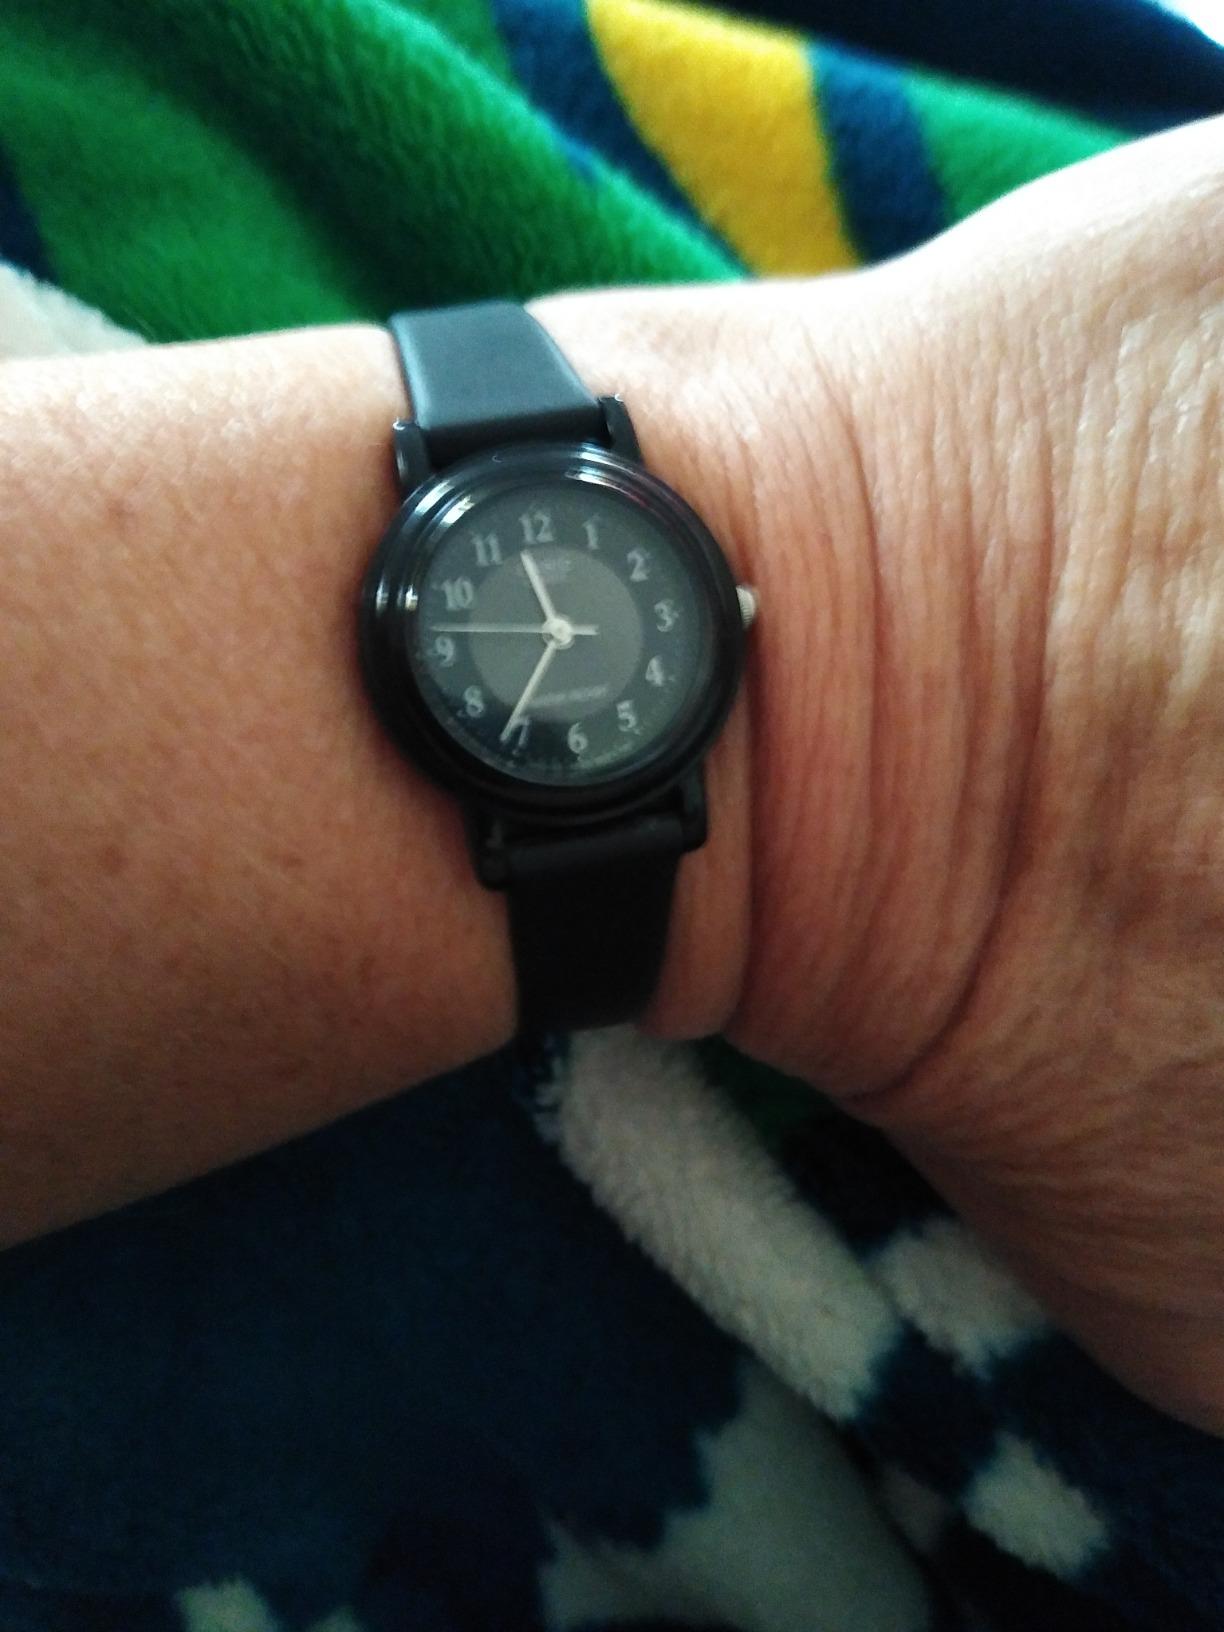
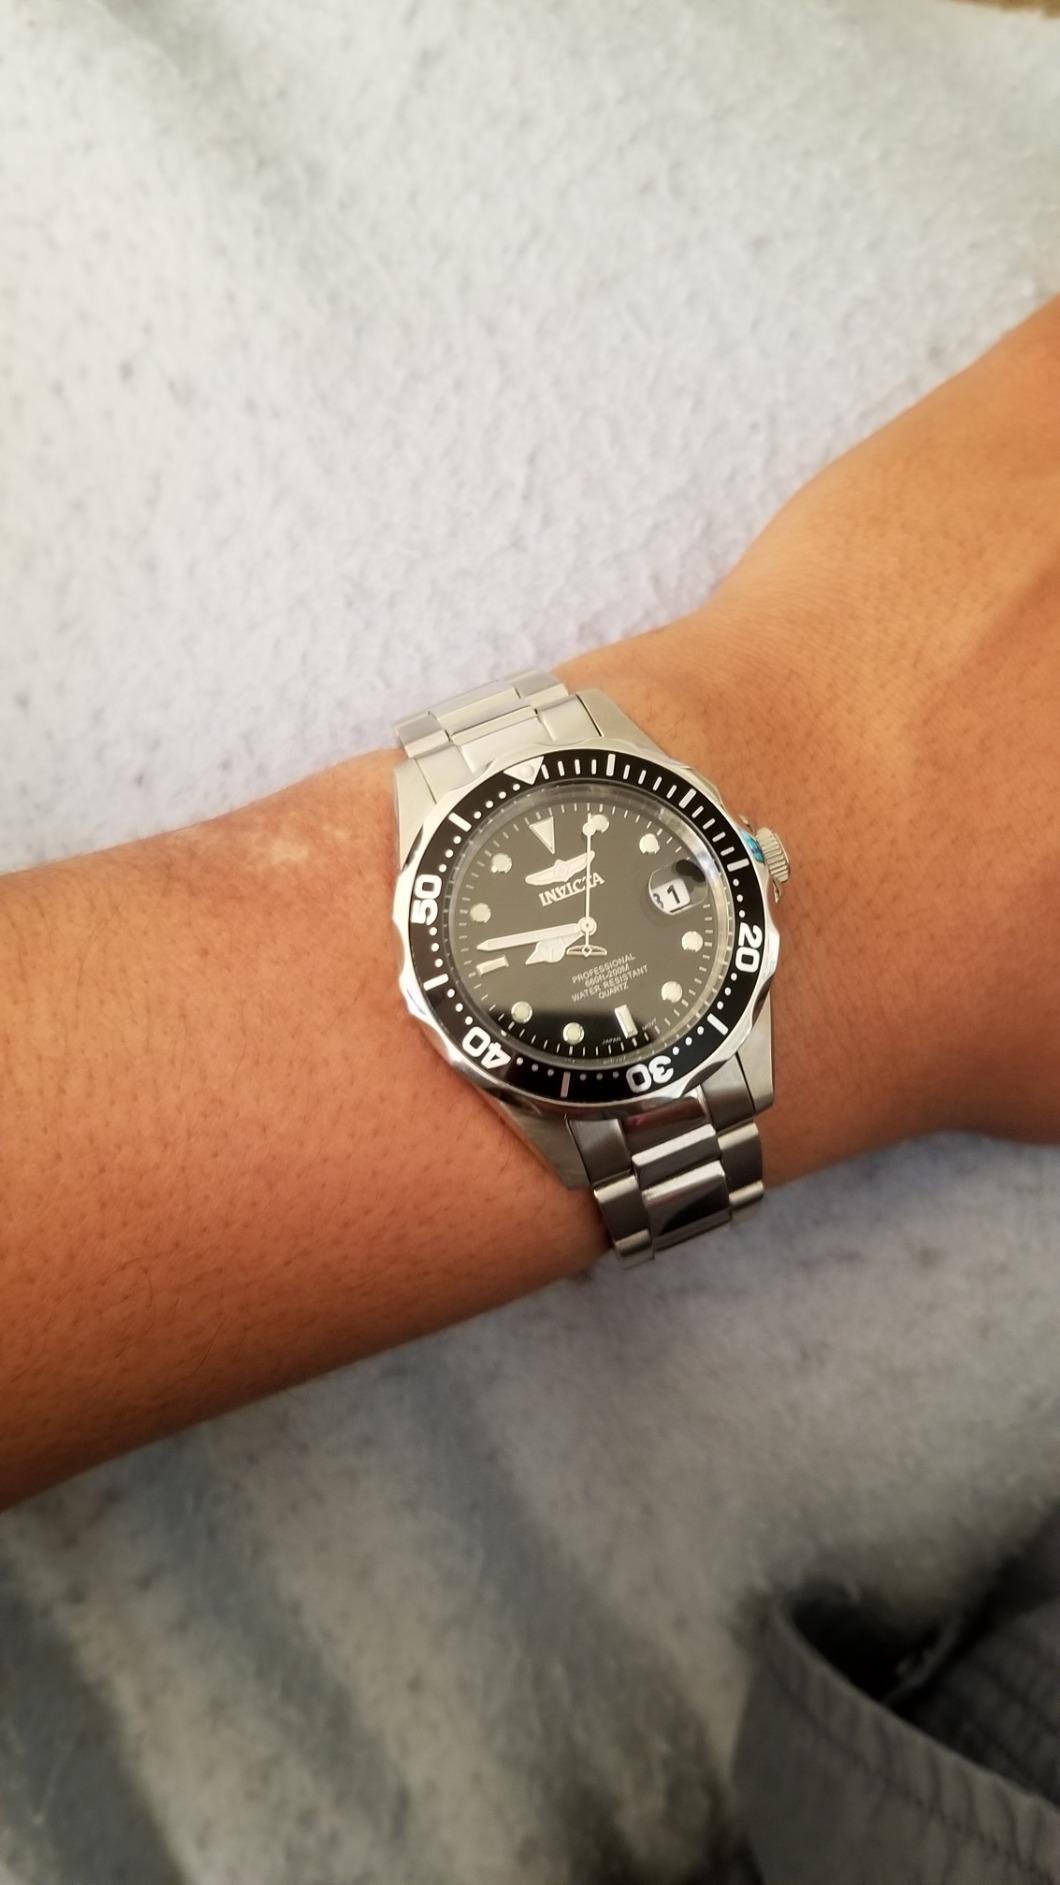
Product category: accessories_watch
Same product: no